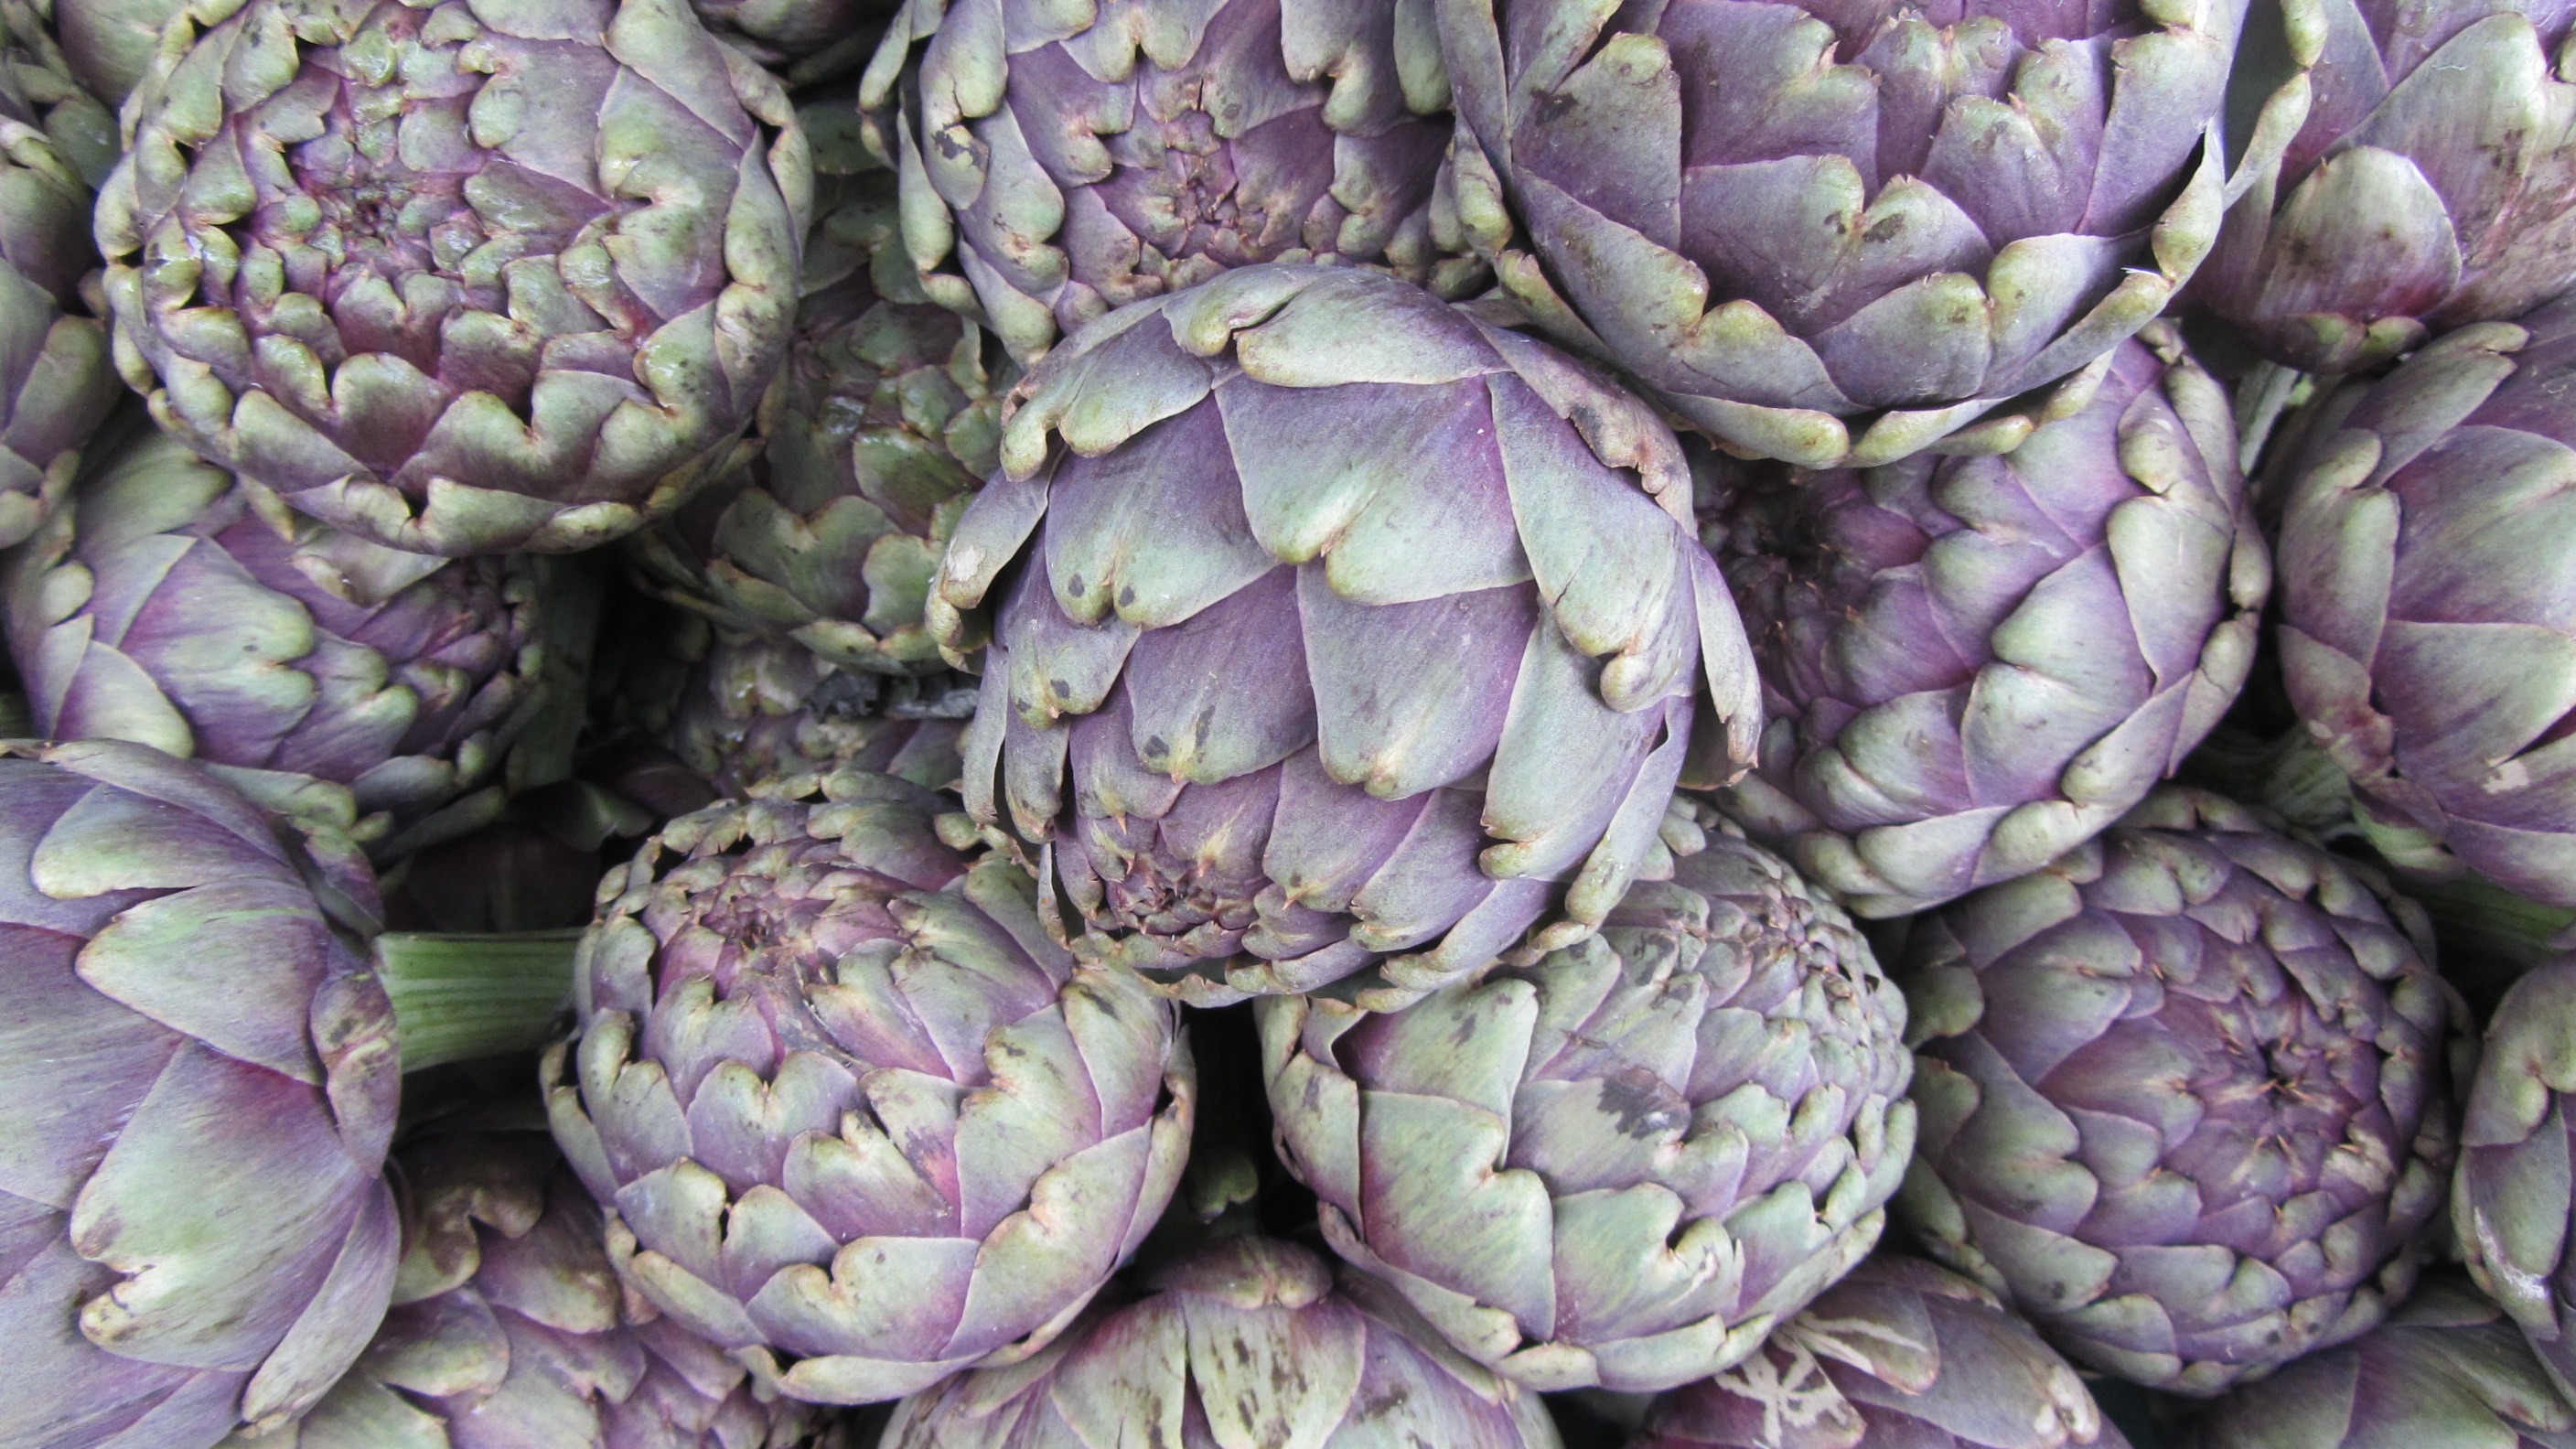
plant, flower, food, produce, vegetable, market, botany, garden, healthy, eat, artichoke, vegetables, thistle, farmers local market, flowering plant, daisy family, vegetable market, artichokes, land plant, artichoke thistle